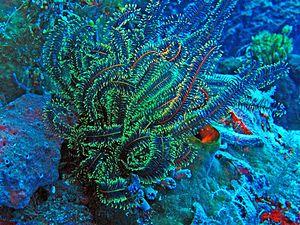
La Comatule de Bennett est une espèce de comatules de la famille des Comasteridae. Jusqu'en 2015, elle était connue sous le nom de Oxycomanthus bennetti.